Frankie Emerson

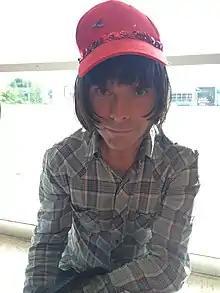

Frankie Emerson, also known as "Frankie Teardrop", is an American indie multi-instrumentalist, best known for his work with the neo-psychedelic rock band, The Brian Jonestown Massacre.